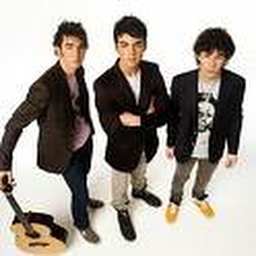
kev holdin guitar joe and nick in black jackets